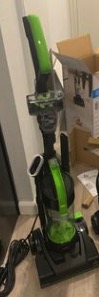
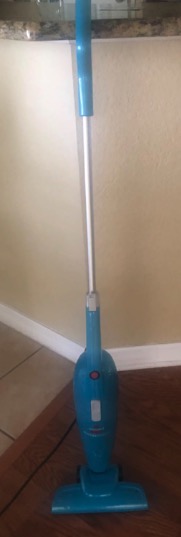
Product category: items_vacuum
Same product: no